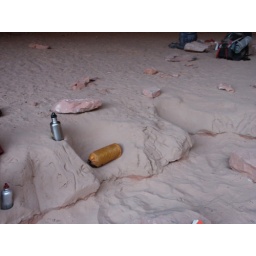
seats in the ground